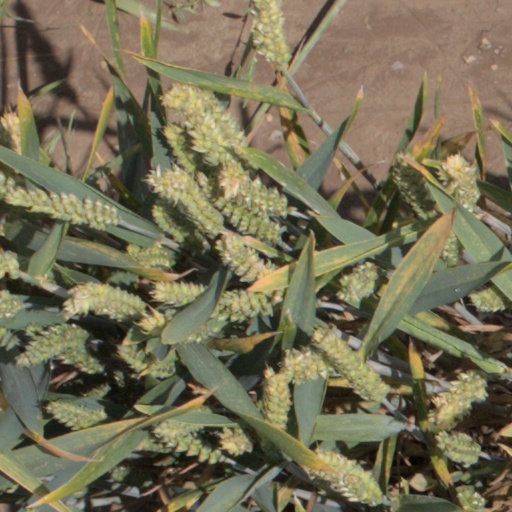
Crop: wheat